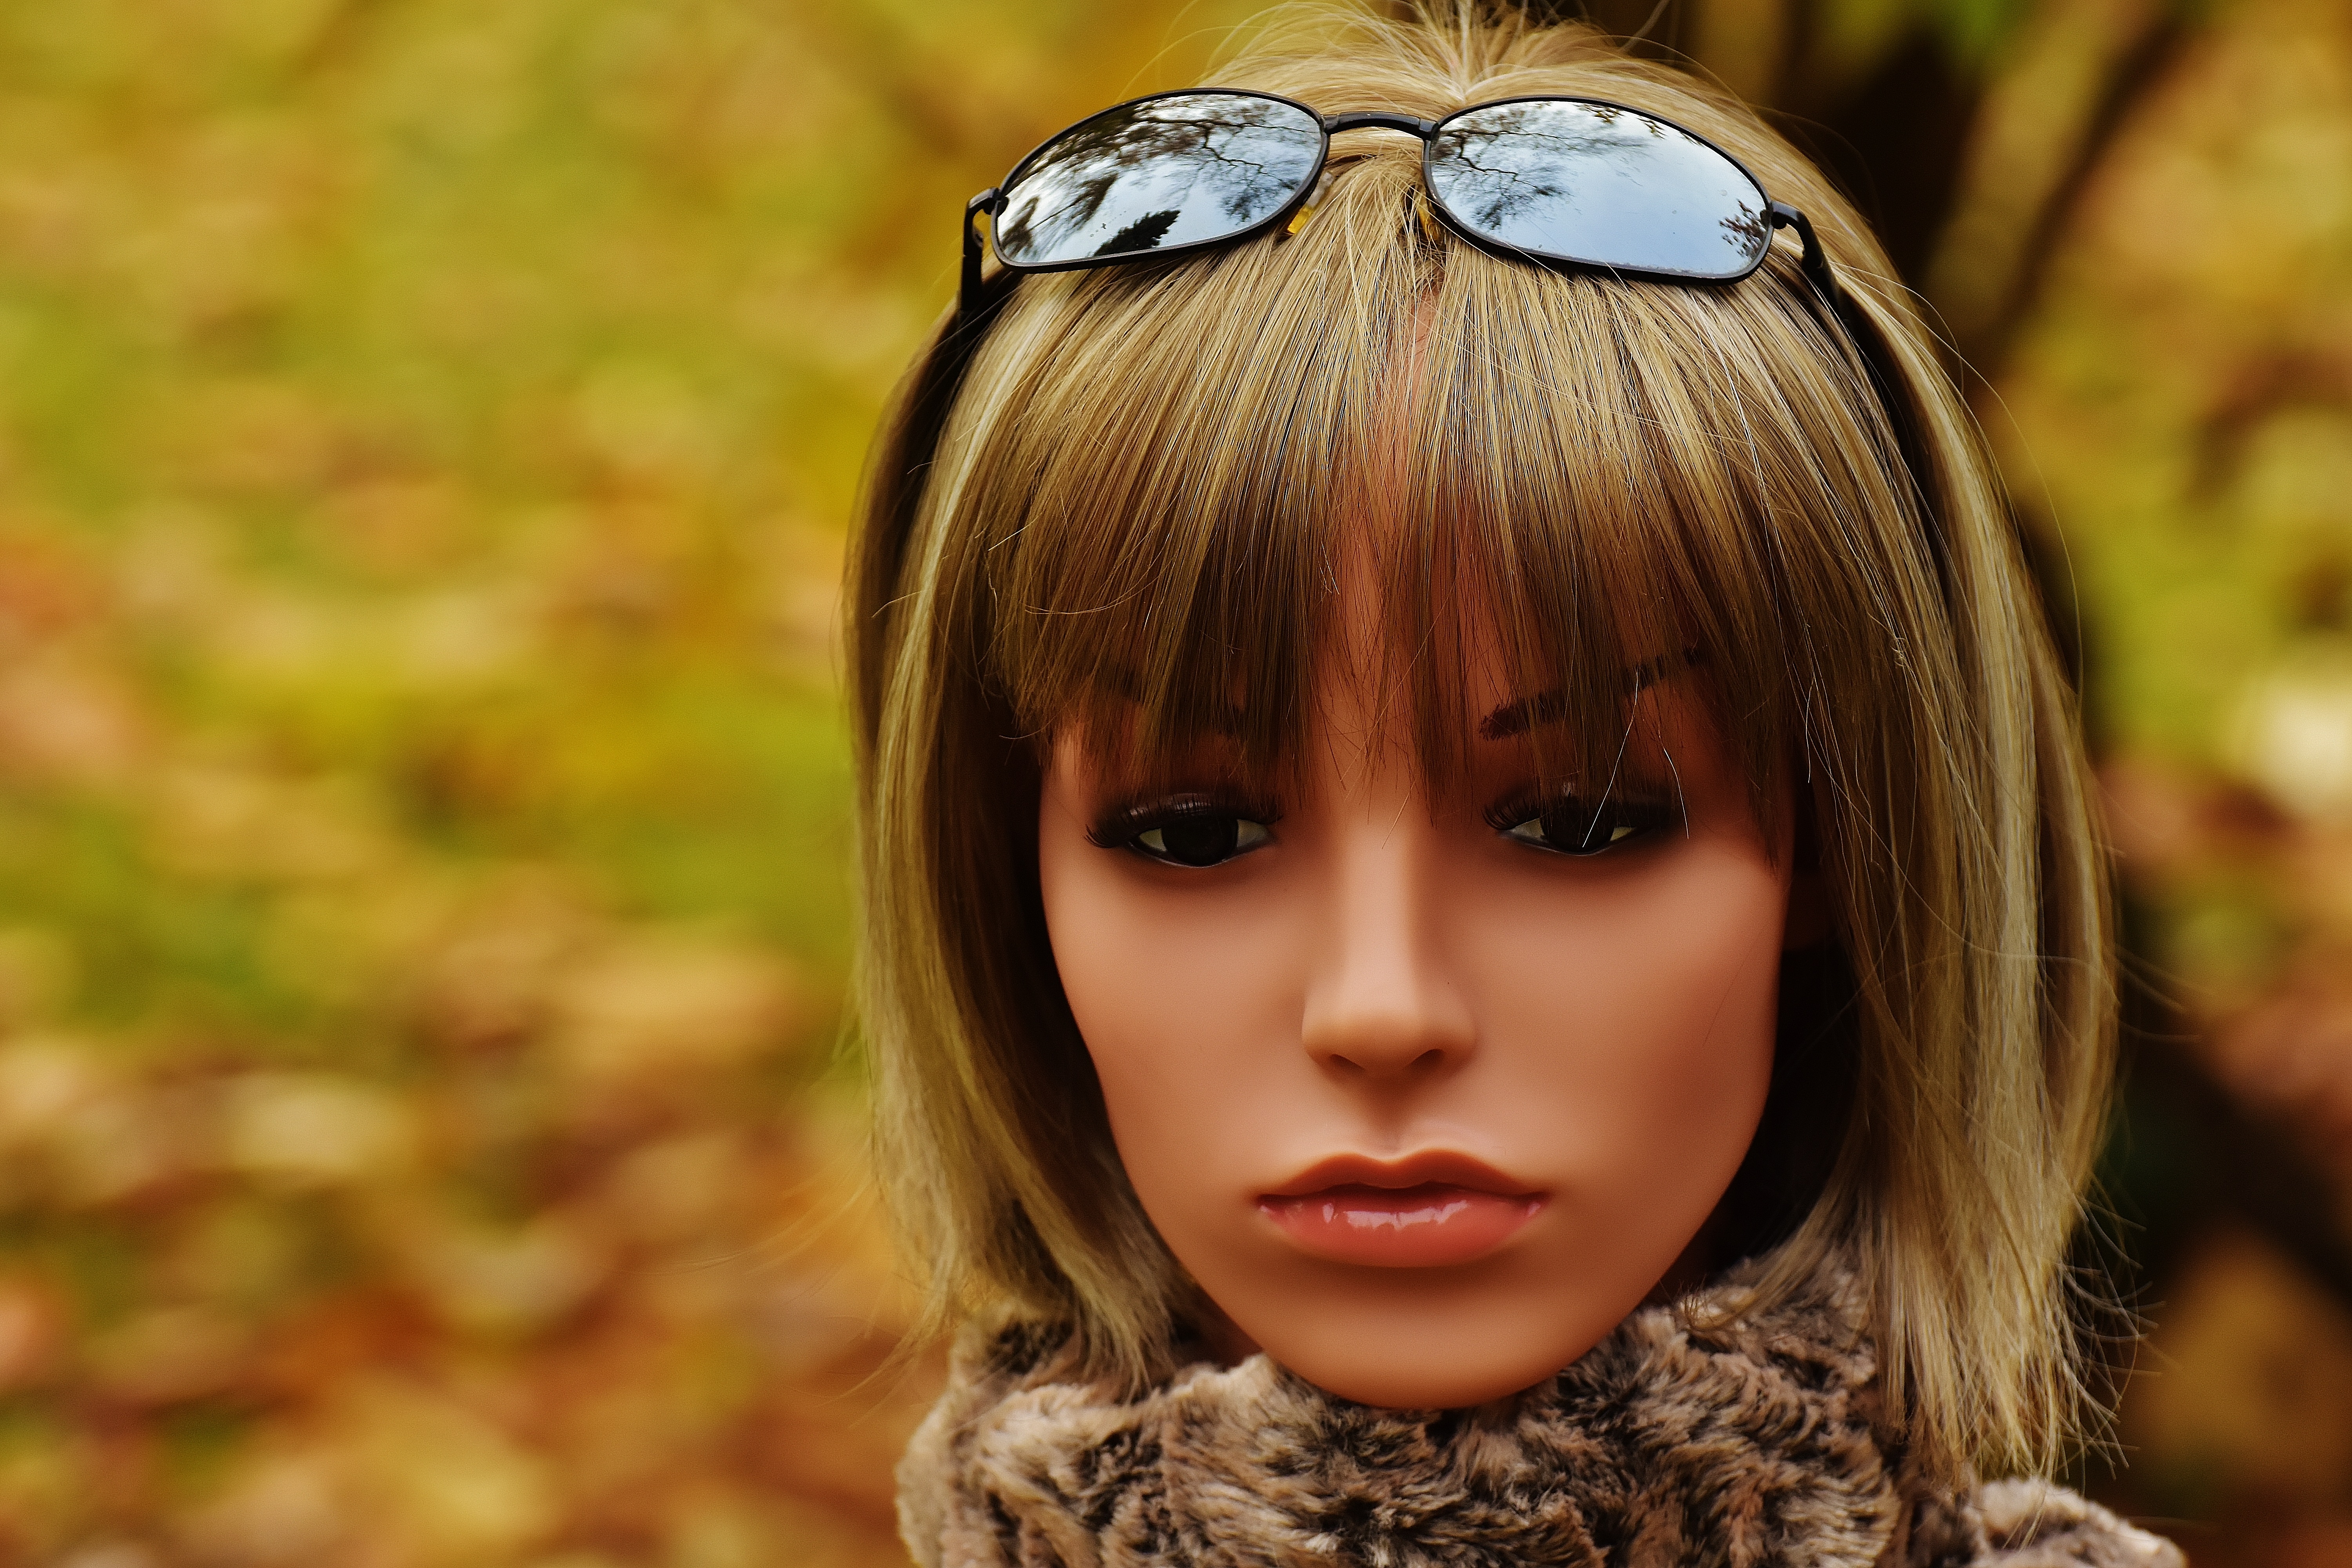
girl, woman, hair, photography, flower, female, portrait, model, young, autumn, romantic, fashion, clothing, toy, hairstyle, close up, mannequin, face, doll, eyes, shooting, dress, figure, sunglasses, eye, head, skin, beauty, pretty, organ, dreamy, display dummy, femininity, female model, melted, attractive, wig head, dekokopf, young woman, chic, brown hair, portrait photography, fashion accessory